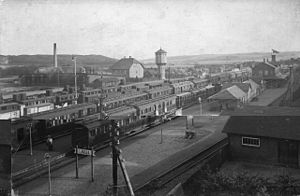
Langå / Galleri
Langå station på en travl dag i 1912. Perspektiv mod syd.
Langå eller Langaa er en stationsby i Østjylland med 2.805 indbyggere i Randers Kommune i Region Midtjylland. Langå ligger ved jernbanestrækningen mellem Aarhus og Randers og er udgangspunkt for jernbanen mod Viborg-Skive-Struer.